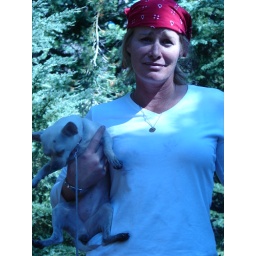
Myrtle point crater lake real estate houses in Oregon 2007 111